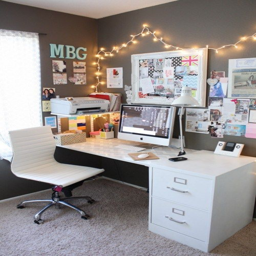
i think i 'm going to add a desk in my new bedroom and of course it 's going to be black and white themed